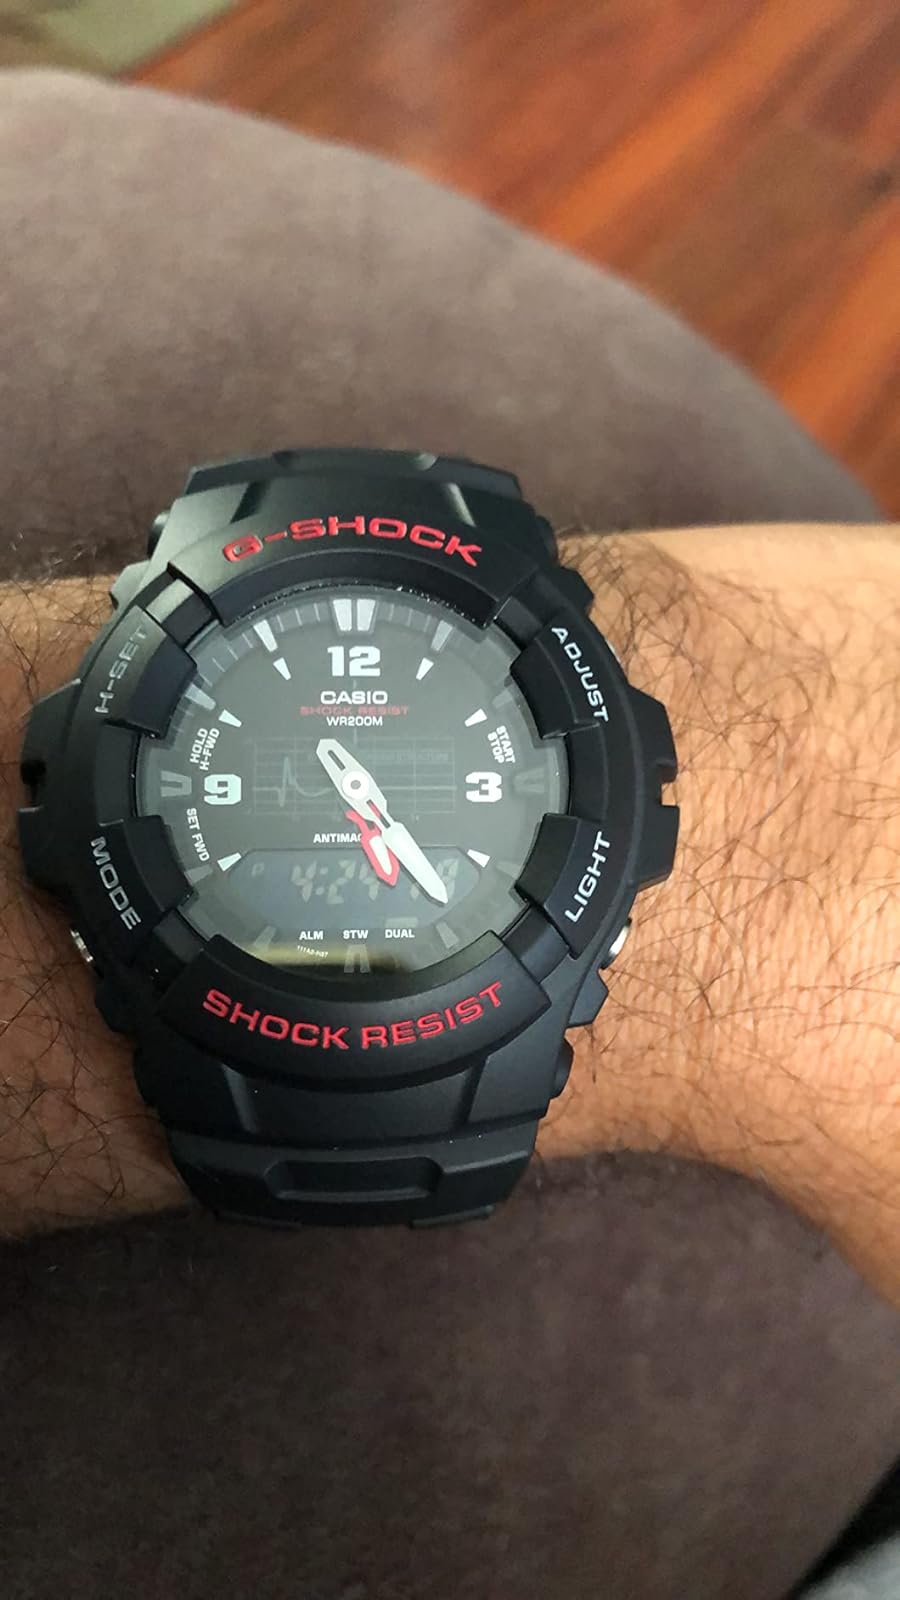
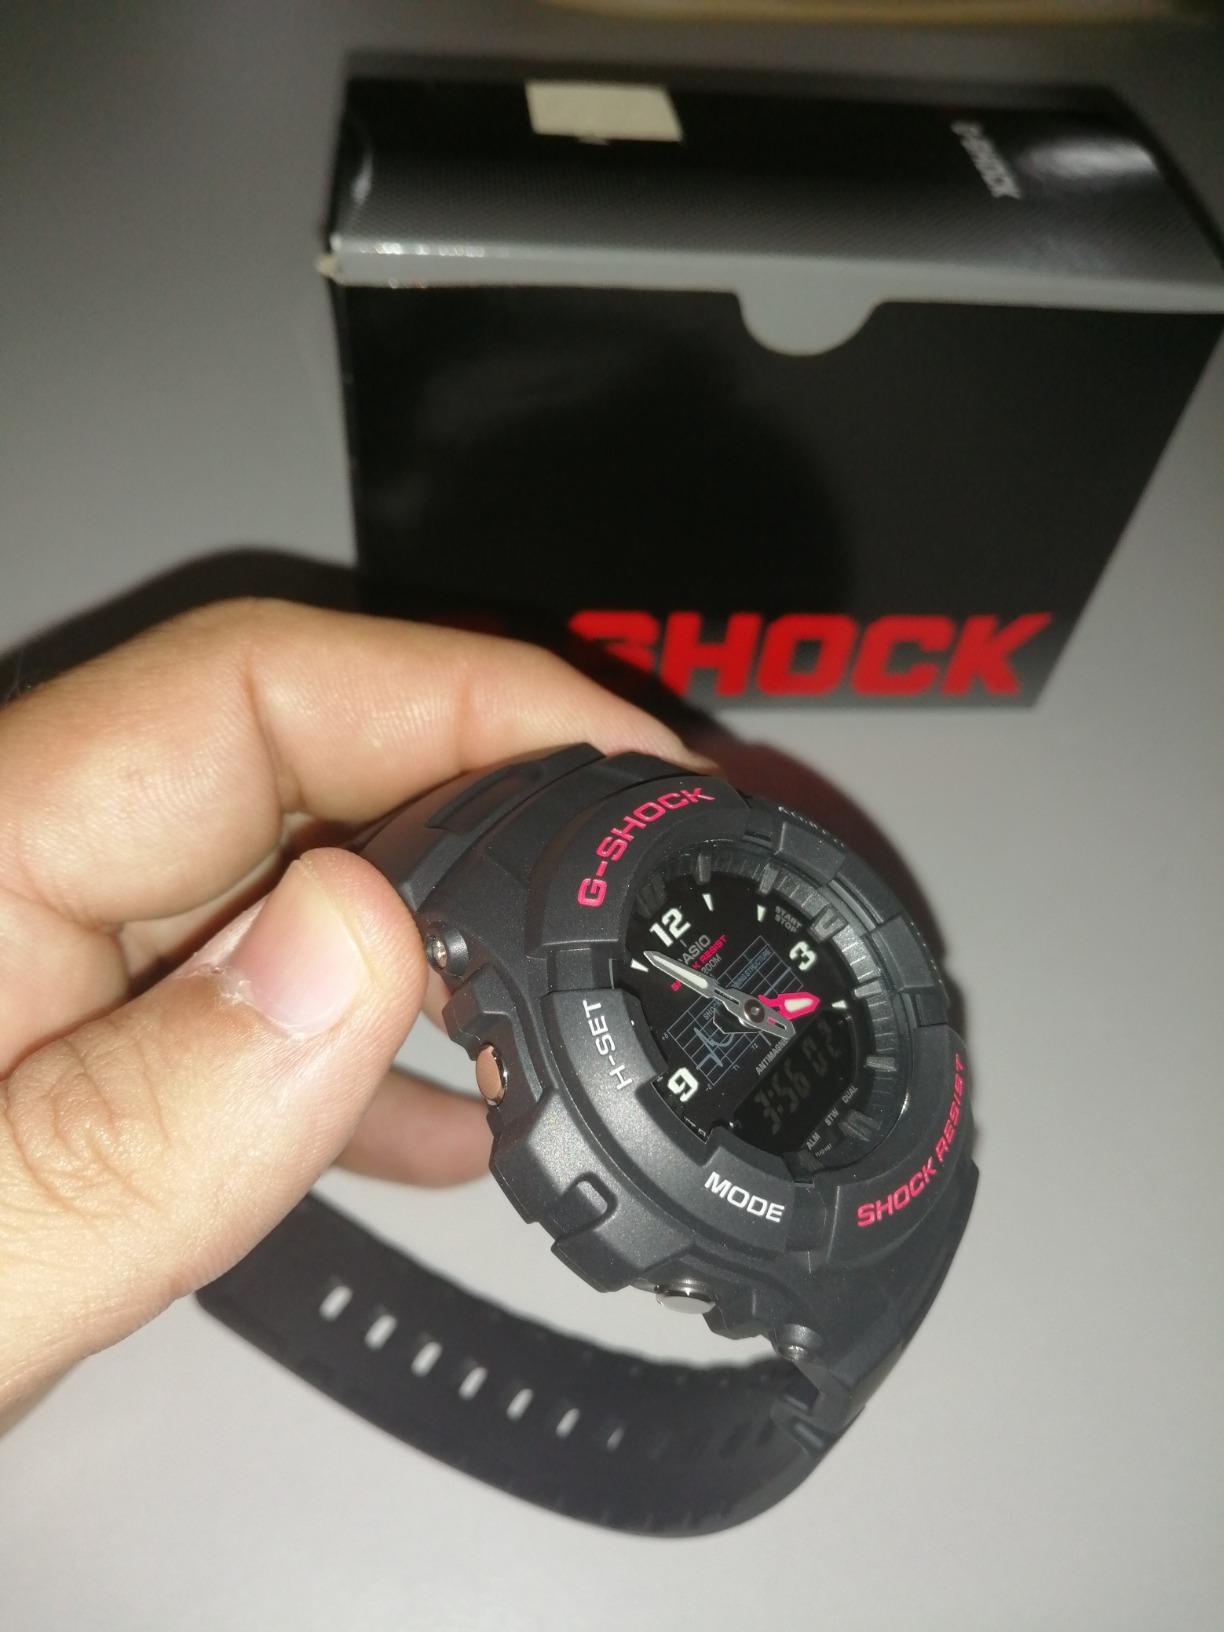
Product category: accessories_watch
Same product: yes